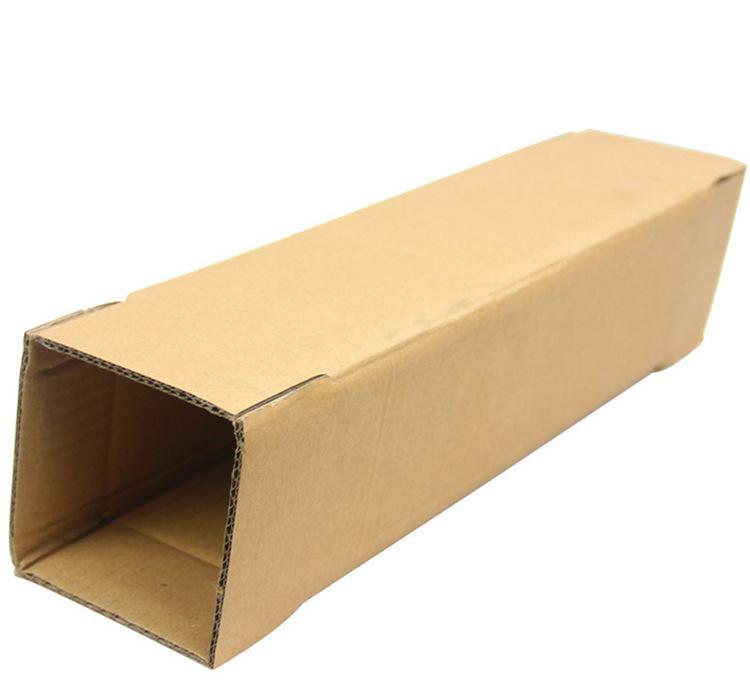
Label: cardboard